National Library of Wales

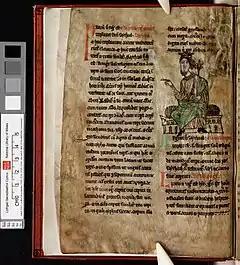
Laws of Hywel Dda (fol. 1v), King Hywel

On 15 July 1911 King George V and Queen Mary laid the foundation stone of the National Library of Wales. Designed by architect Sidney Greenslade, who won the competition to design the building in 1909, the building at Grogythan, off Penglais Hill, was ready for occupation in August 1915 but the task of transferring the collections was not completed until 1 March 1916, St David's Day. The central block, or "corps de logis", was added by Charles Holden to a modified version of Greenslade's design. It was completed in 1937 and is a Grade II* listed building. The grounds (landscaping) of the National Library of Wales are also Grade II listed, and are seen as a significant part of the historical landscape of Wales with the landscaping both supporting, and playing a key part of the overall architectural design of the library building.